WNCT-TV

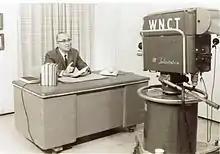
The Rev. William J. Hadden, Jr., on the set for his television program, "Lessons for Learning", on WNCT-TV from 1961 to 1966.

Roy H. Park bought "The Daily Reflector" and WNCT in 1961, followed by WGTC radio in 1963. The radio stations changed their calls to WNCT-AM-FM by 1965, at which time the TV station added the "-TV" suffix to its callsign. The television station remained the flagship of Park Communications until it merged with Media General in 1997.